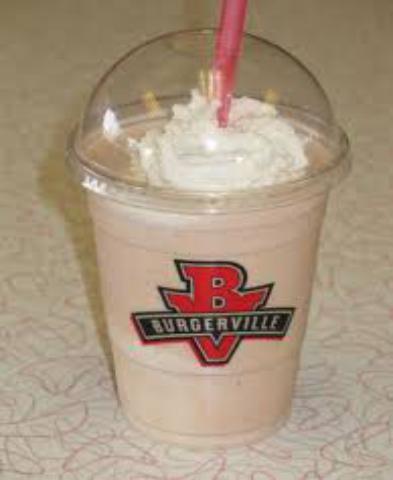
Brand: Burgerville
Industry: Food